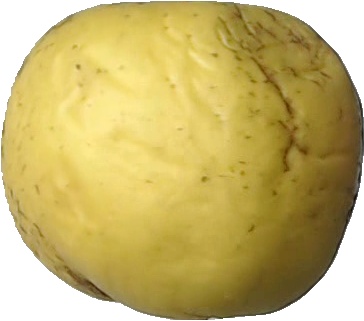
Label: apple_golden_1